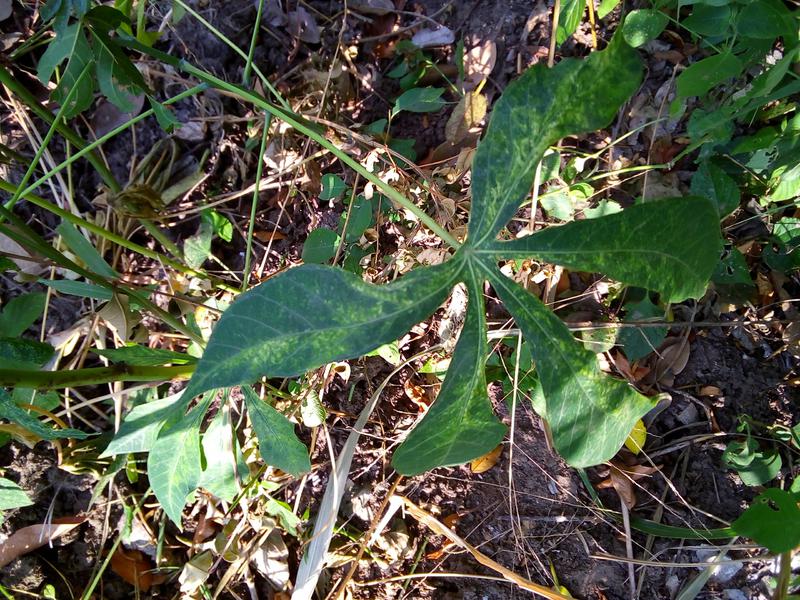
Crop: cassava
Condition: green_mottle